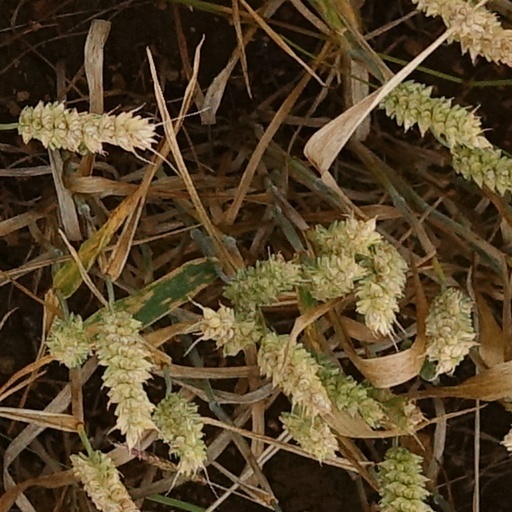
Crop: wheat